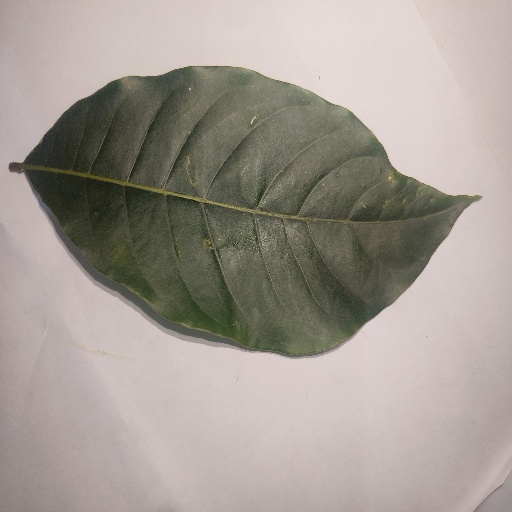
Species: HariTaki
Leaf condition: Healthy Leaf